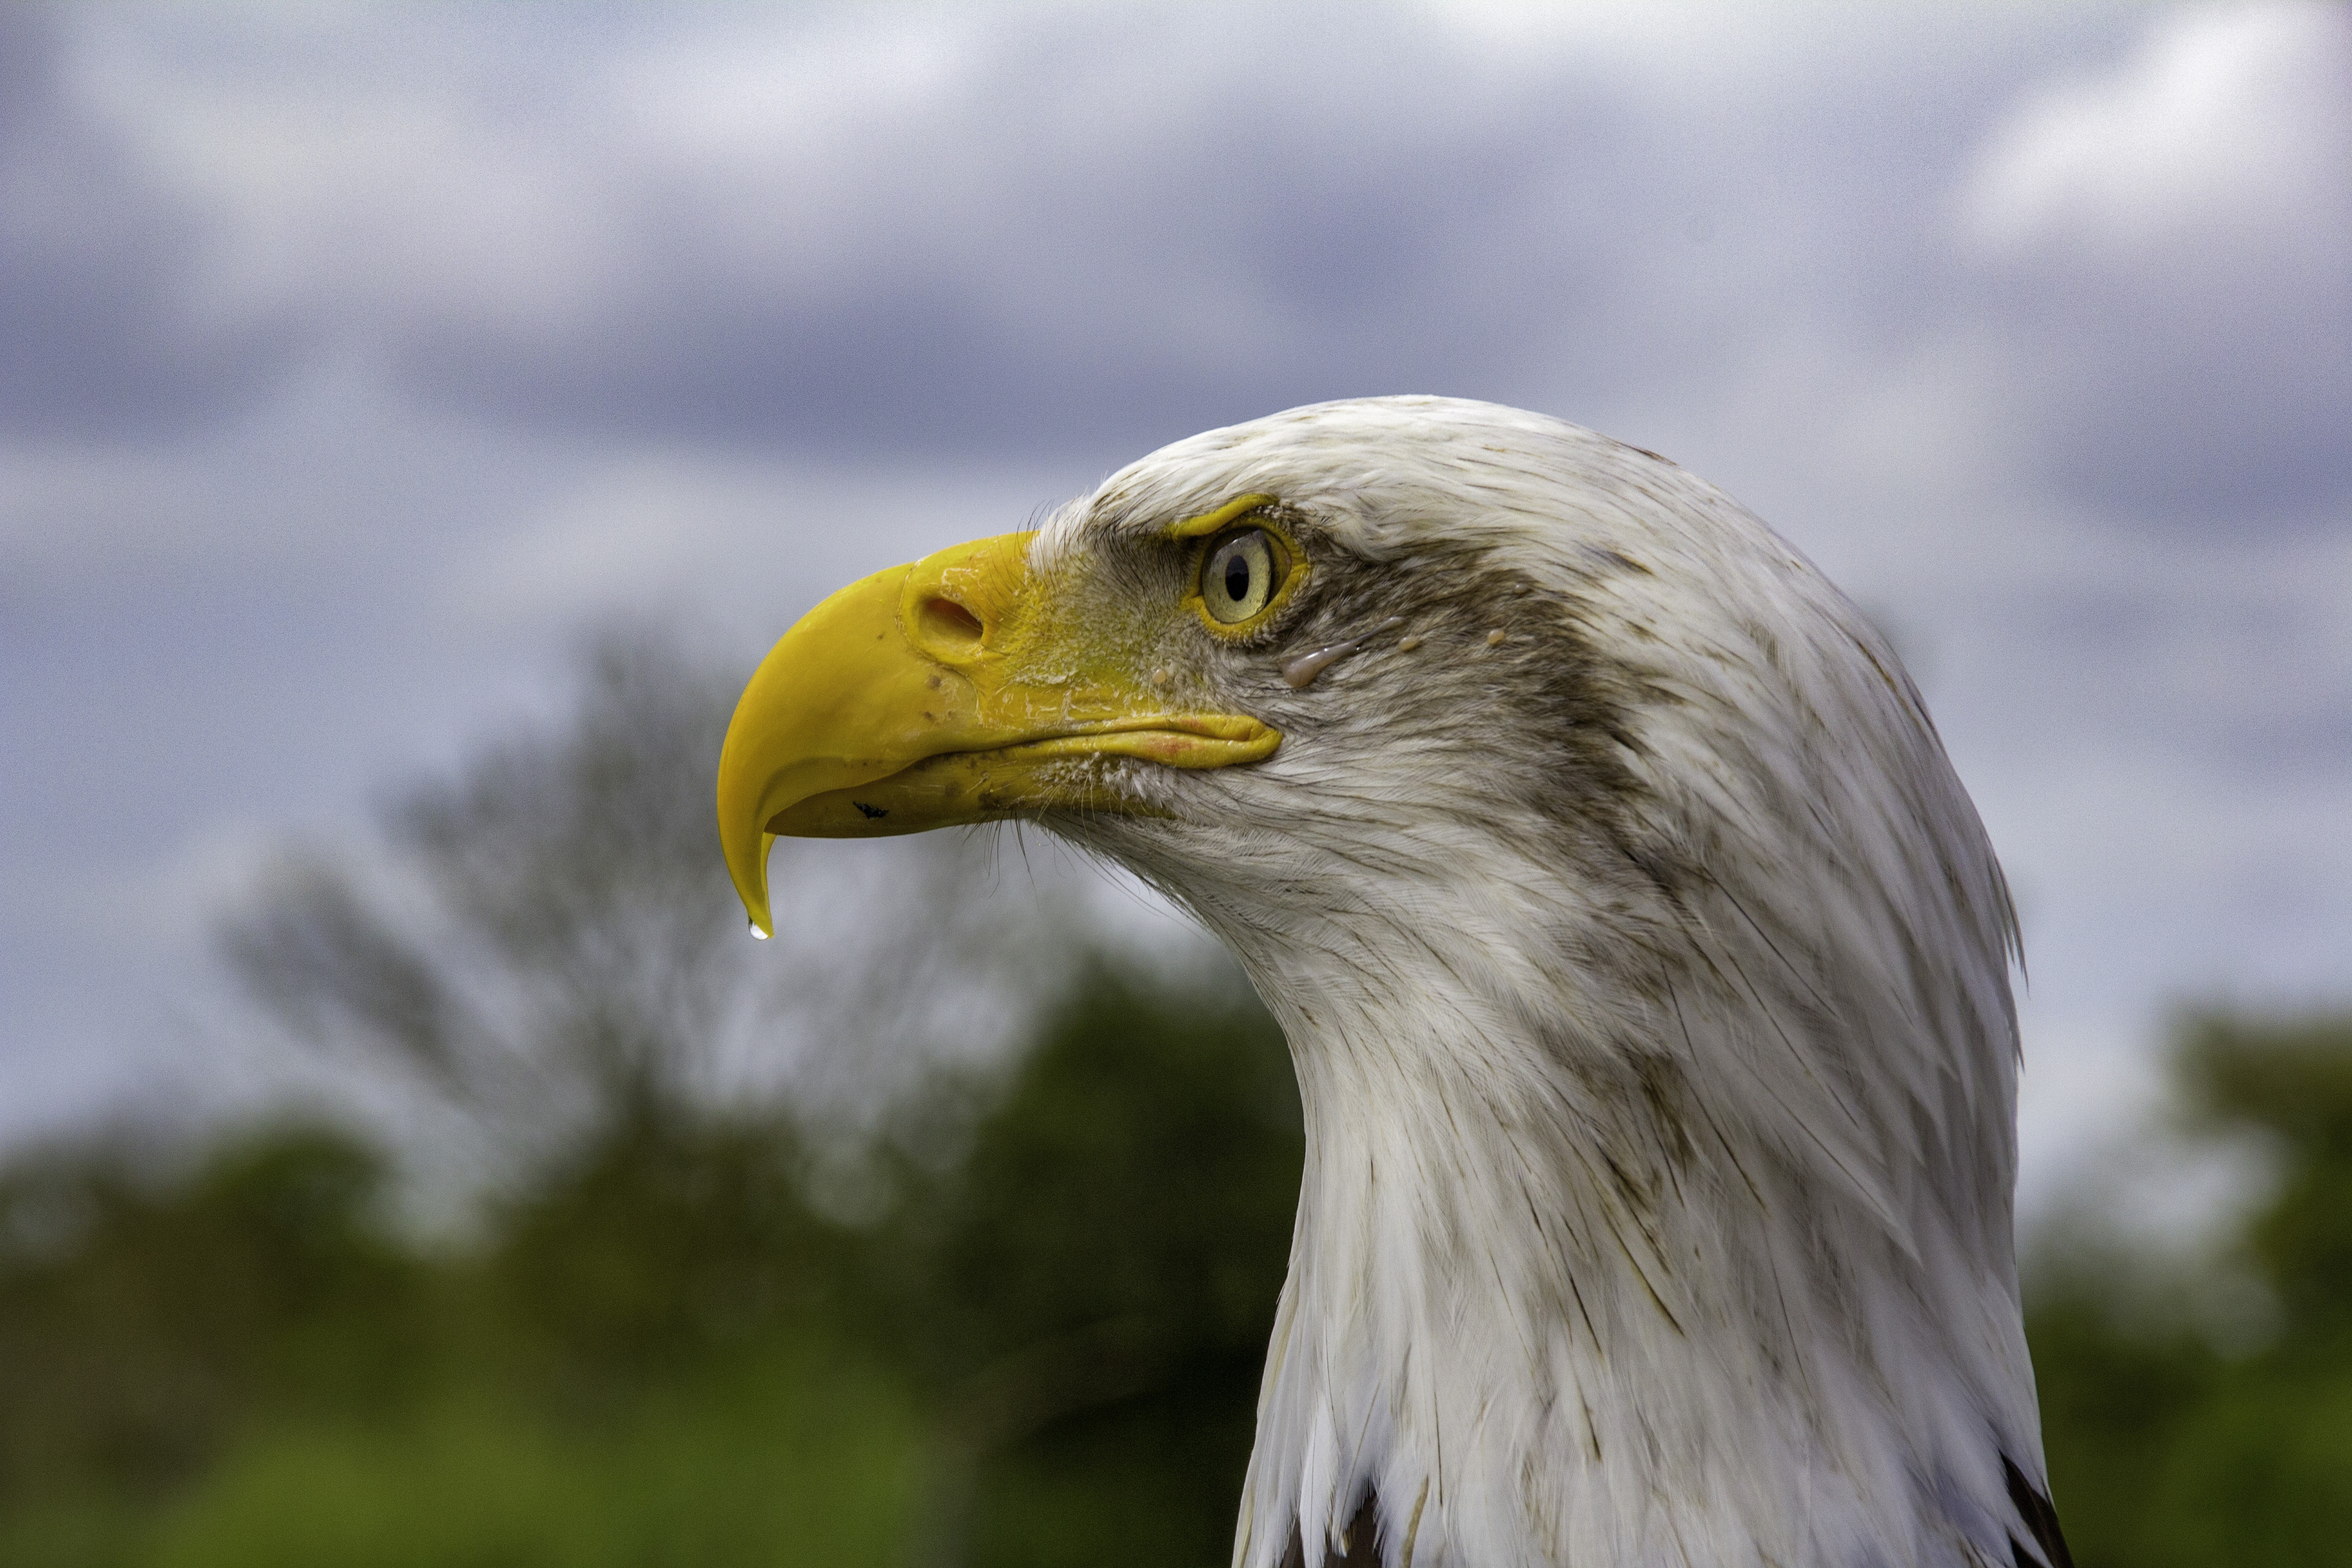
nature, bird, wing, wildlife, beak, eagle, predator, feather, fauna, raptor, majestic, bird of prey, bald eagle, close up, american, endangered, vertebrate, hawk conservancy, accipitriformes